Albert III, Duke of Saxony

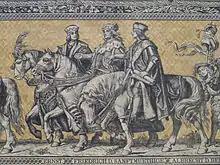
Ernest, Elector of Saxony (1464–1486), Frederick II, Elector of Saxony (1428–1464) and Albert III, Duke of Saxony (1486–1500); from left to right, Fürstenzug, Dresden, Germany

Albert was born in Grimma as the third and youngest son (but fifth child in order of birth) of Frederick II the Gentle, Elector of Saxony, and Margarete of Austria, sister of Frederick III, Holy Roman Emperor. Later, he was a member of the Order of the Golden Fleece.